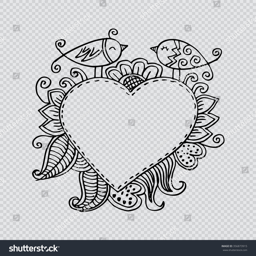
floral and birds doodle frame in the shape of heart .